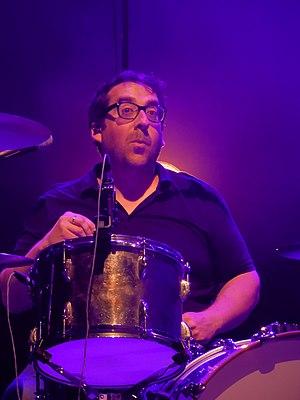
Hibu Corbel avec Red Cardell à Bruz en mai 2019.
Julien Corbel, dit Hibu, est un musicien français né le 2 juin 1979 à Nantes.